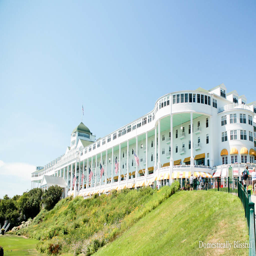
reasons to stay to be made on your next vacation !